Ground Equipment Facility J-82

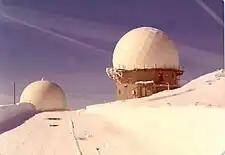
FPS-6 and FPS-67 radars

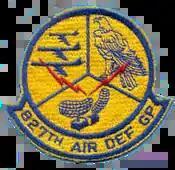
827th Radar Squadron emblem

Keno Air Force Station (ADC ID: TM-180, NORAD ID: Z-180) is a closed United States Air Force General Surveillance Radar station. It is located south-southwest of Keno, Oregon. It was closed in 1979 by the Air Force, and turned over to the Federal Aviation Administration (FAA).